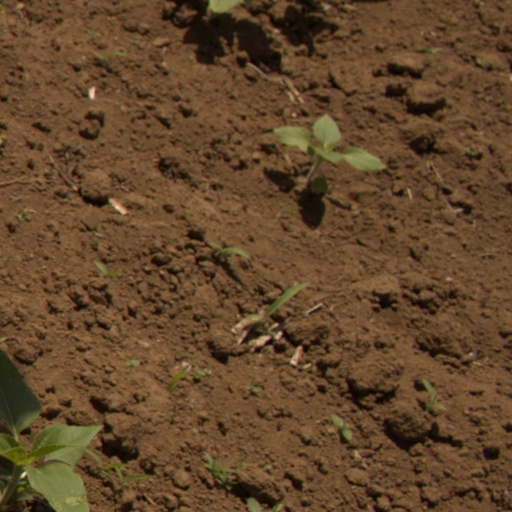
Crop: Jerusalem artichoke